Energy in Italy

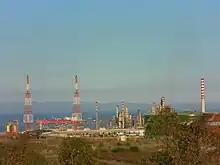
Refinery in Sarroch, Sardinia

Italy depends on its imports for a very high share of its energy needs: in 2018, its energy imports reached 158.51 Mtoe against 163.46 Mtoe in 2017; after deducting 31.09 Mtoe of exports (mainly petroleum products), net imports represented 74.0% of the country's total energy consumption, while its national production only covered 25.2% of his needs.